Gilroy, California

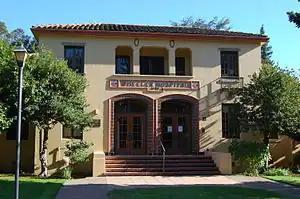
Wheeler Hospital, built 1929 in a Mission Revival style

Following the U.S. Conquest of California and the discovery of gold in the Sierra Nevada in 1848, the trickle of immigrants from the eastern states and abroad became a flood. As many of the earlier Mexican and Californio landowners sold off their land, lost it to squatters, or were dispossessed through title hearings, the area around San Ysidro became known as Pleasant Valley. On March 12, 1870, it was officially incorporated by the state legislature as the town of Gilroy (John Gilroy had died in 1869). By then the town center had been relocated west of the El Camino Real (Old Gilroy is today a sparsely populated agricultural area).